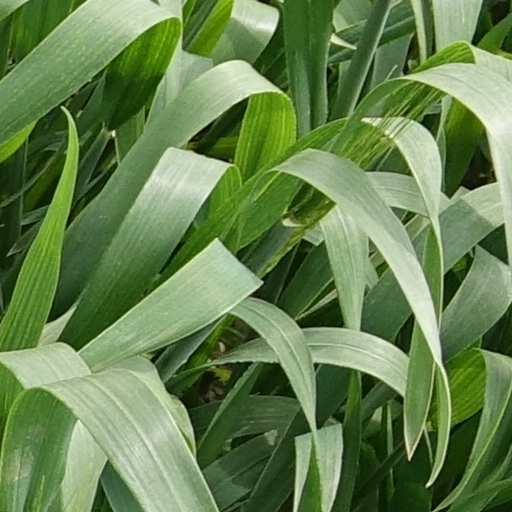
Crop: wheat